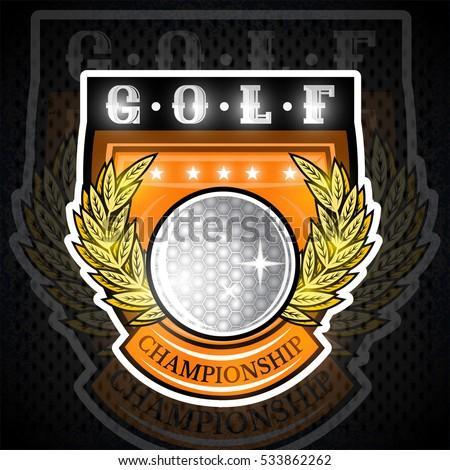
golf ball in the middle of golden wreath on the shield .